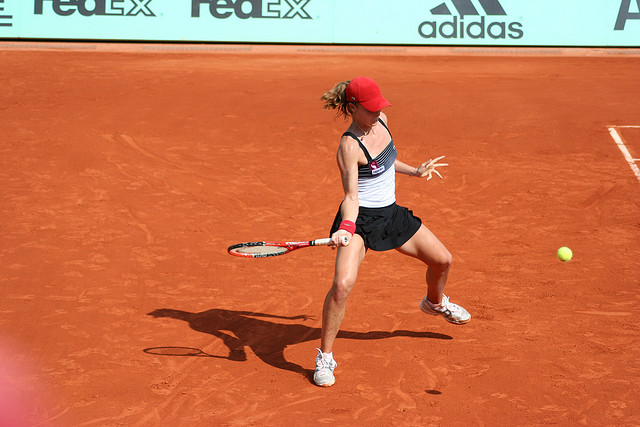
một nữ vận động viên tennis đang thi đấu ở trên sân đất nện